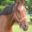
Label: horse